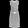
Label: Dress